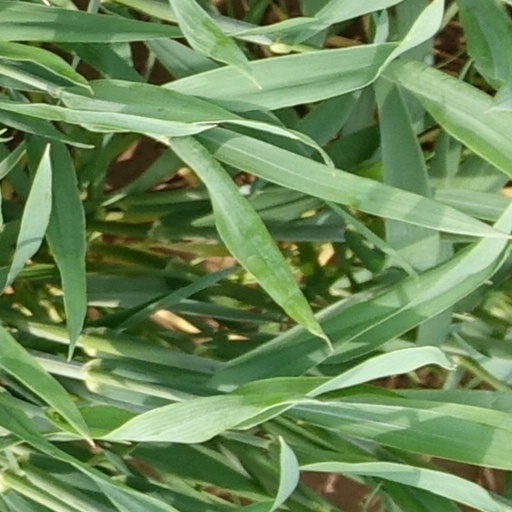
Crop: wheat